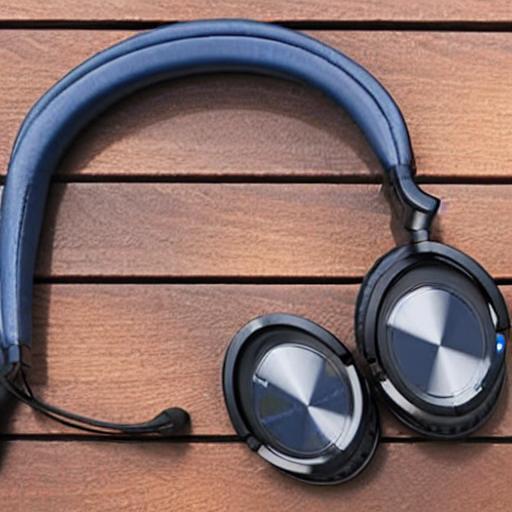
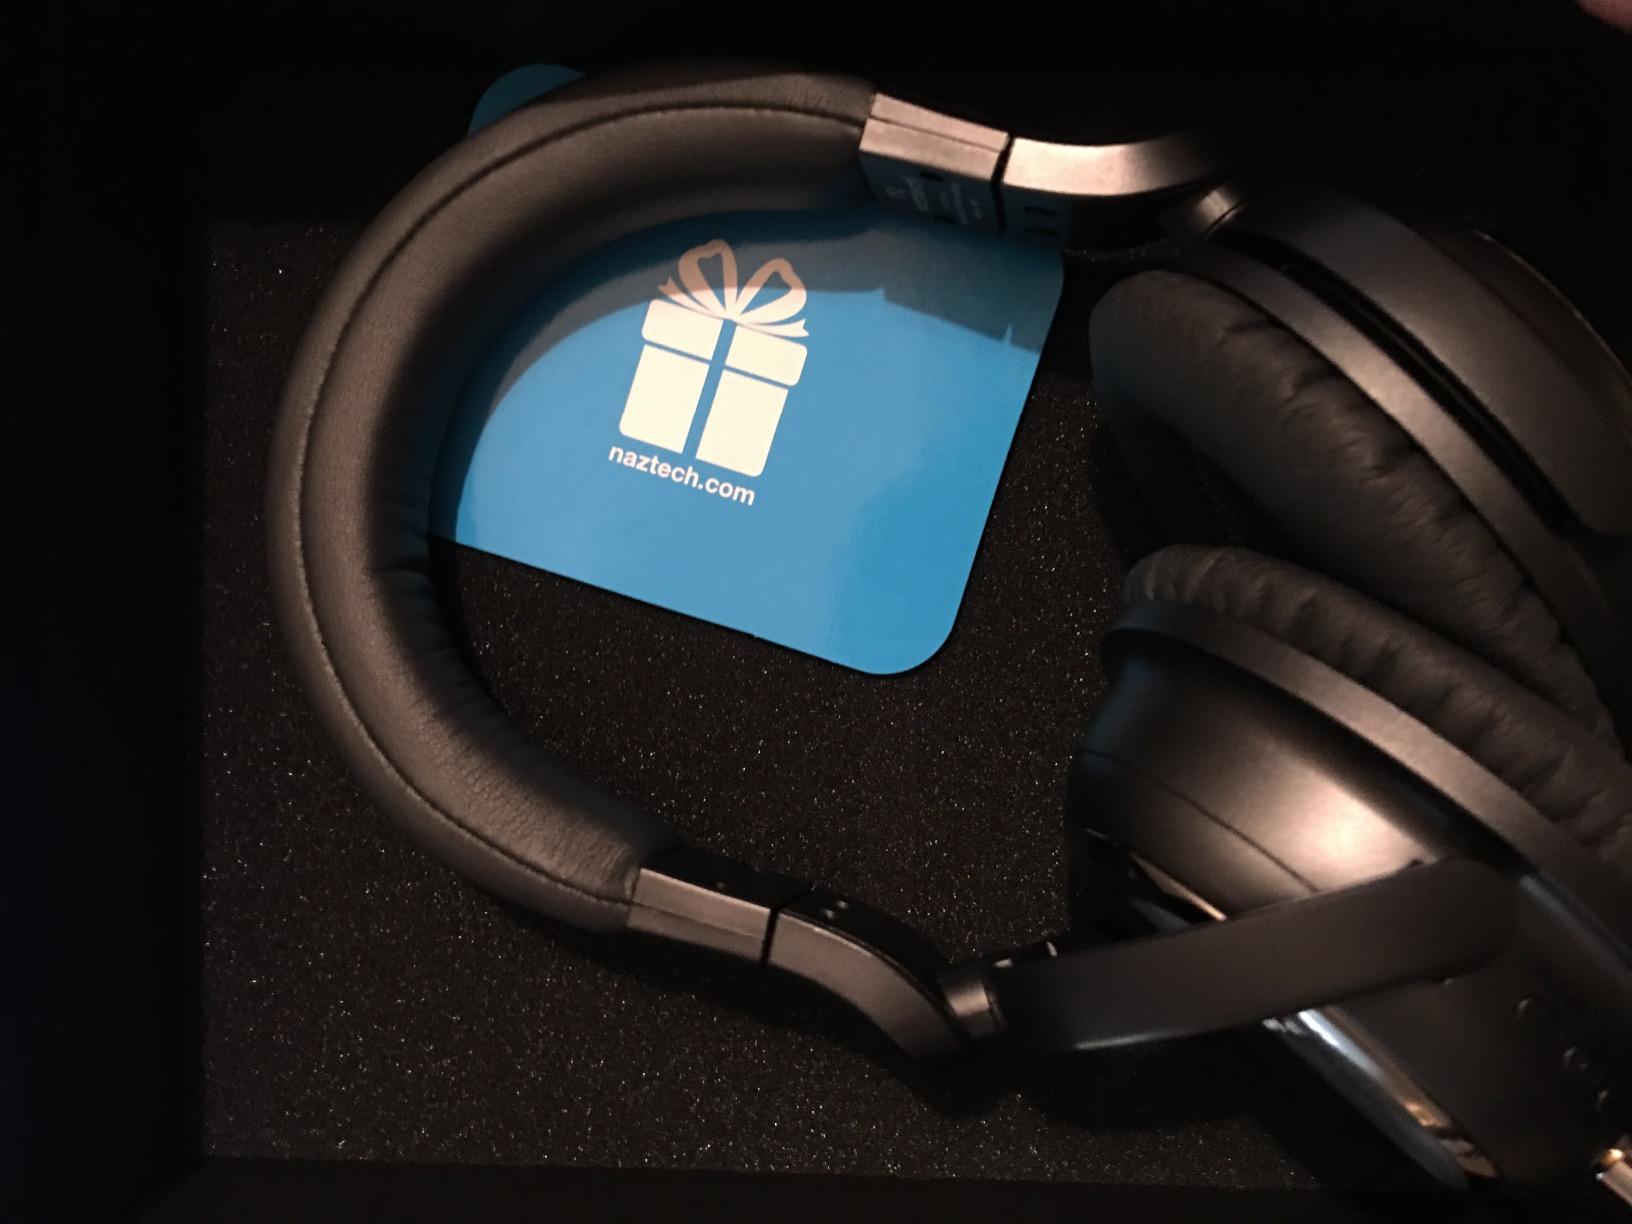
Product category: headphones
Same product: no